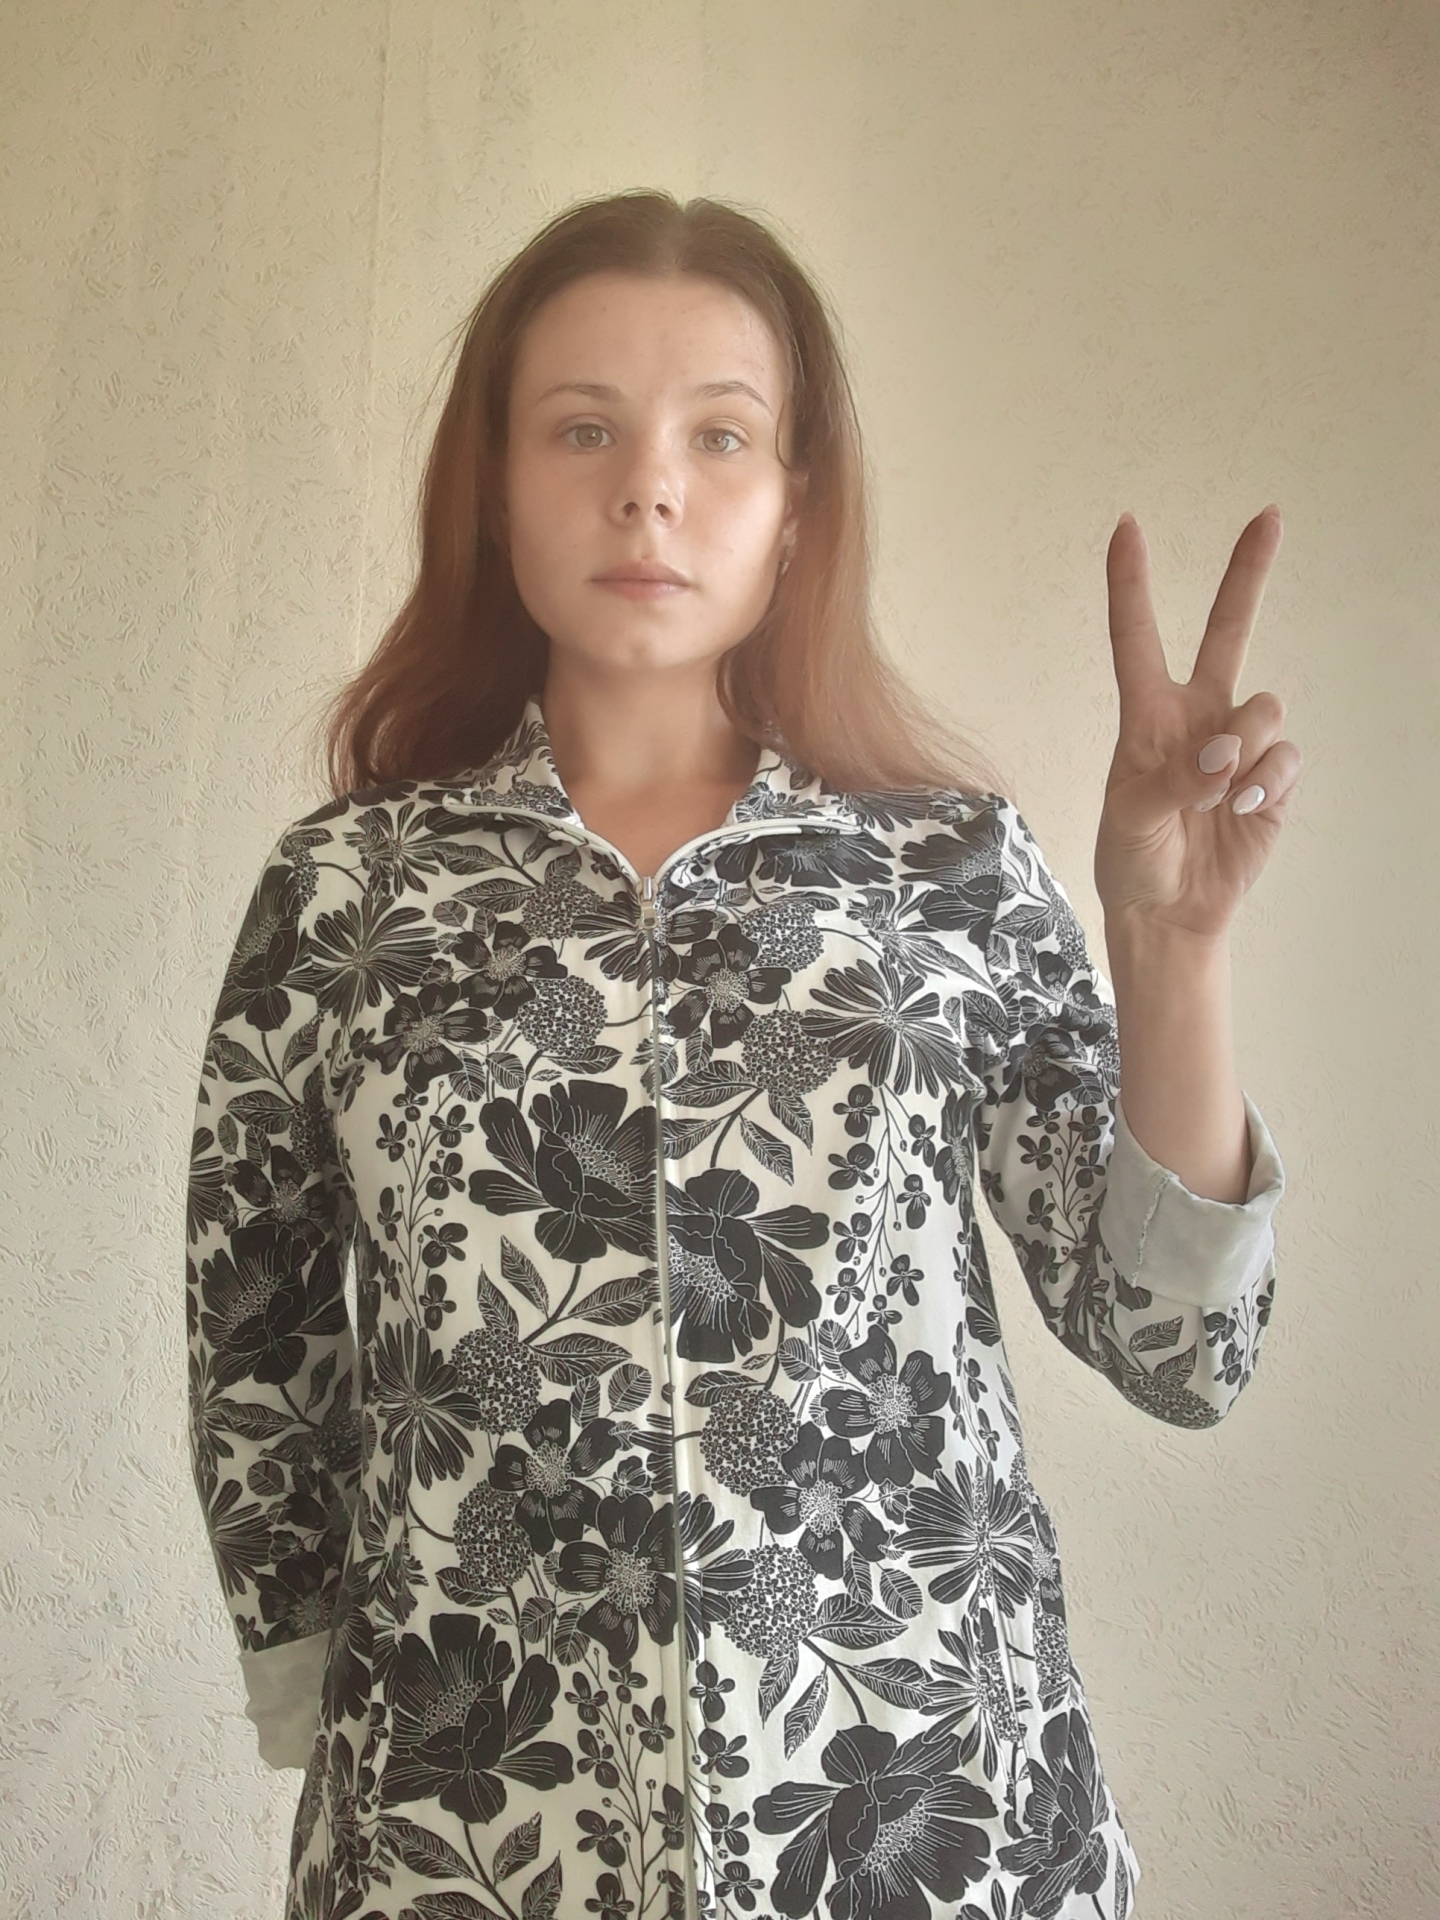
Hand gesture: peace